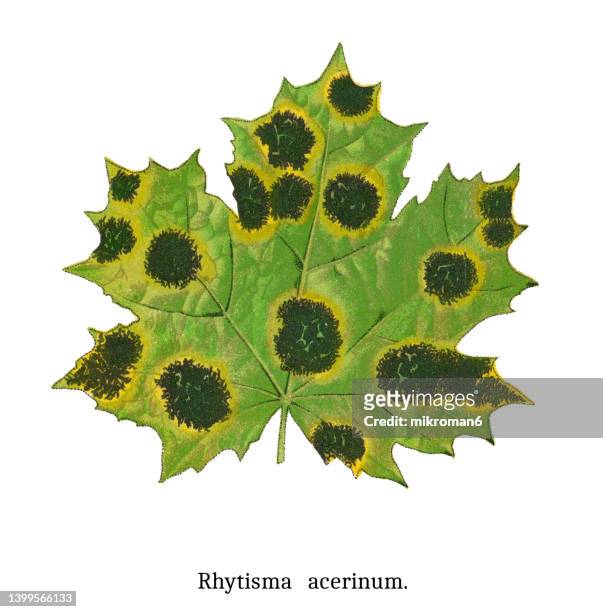
Plant: Maple
Disease: maple tar spot